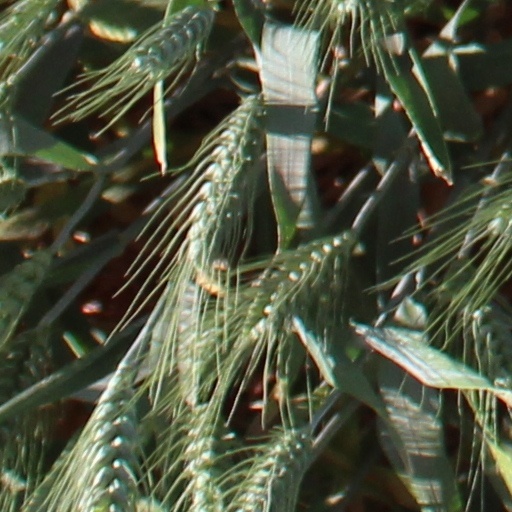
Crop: wheat